Viva (2007 film)

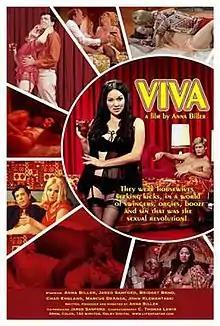
Film poster

Viva is a 2007 American sex comedy film written and directed by Anna Biller and starring, in addition to Biller, Jared Sanford, Bridget Brno, Chad England, Marcus DeAnda, and John Klemantaski. The plot concerns a 1970s suburban housewife who is dragged through the worst excesses of the sexual revolution.